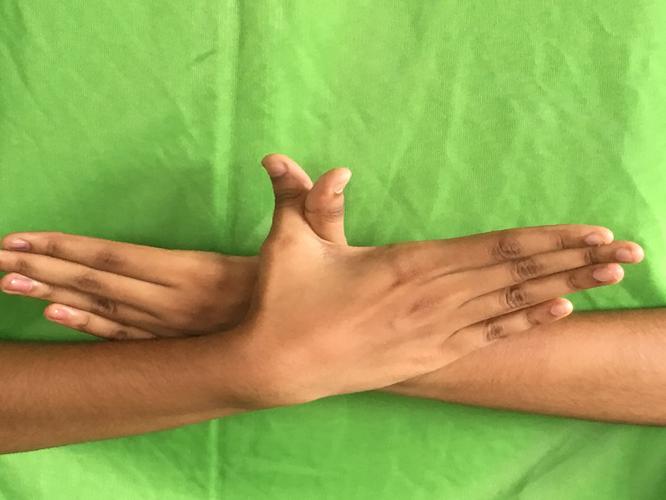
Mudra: Garuda
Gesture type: double_hand